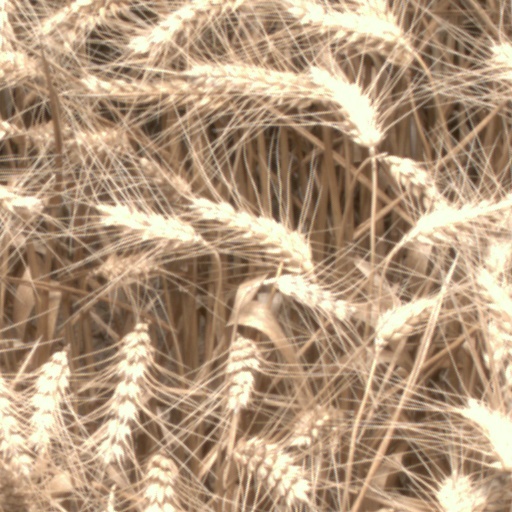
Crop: wheat